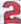
Number: 2